Anton Mirou

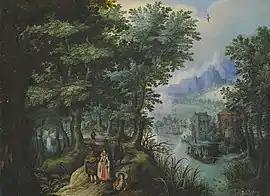
"River landscape with elegant figures on a path"

Anton Mirou was born in Antwerp where he was baptized on 4 May 1578 in the Cathedral of Our Lady. His father, Henricus Mirou, was an apothecary. The family must have been Protestant as they left Antwerp in 1586 after the Fall of Antwerp. The family moved to Frankenthal where a younger brother was born. Anton Mirou made a declaration in Frankenthal in 1602 that he was 24 years of age.